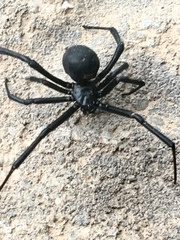
Species: Lactrodectus_hesperus